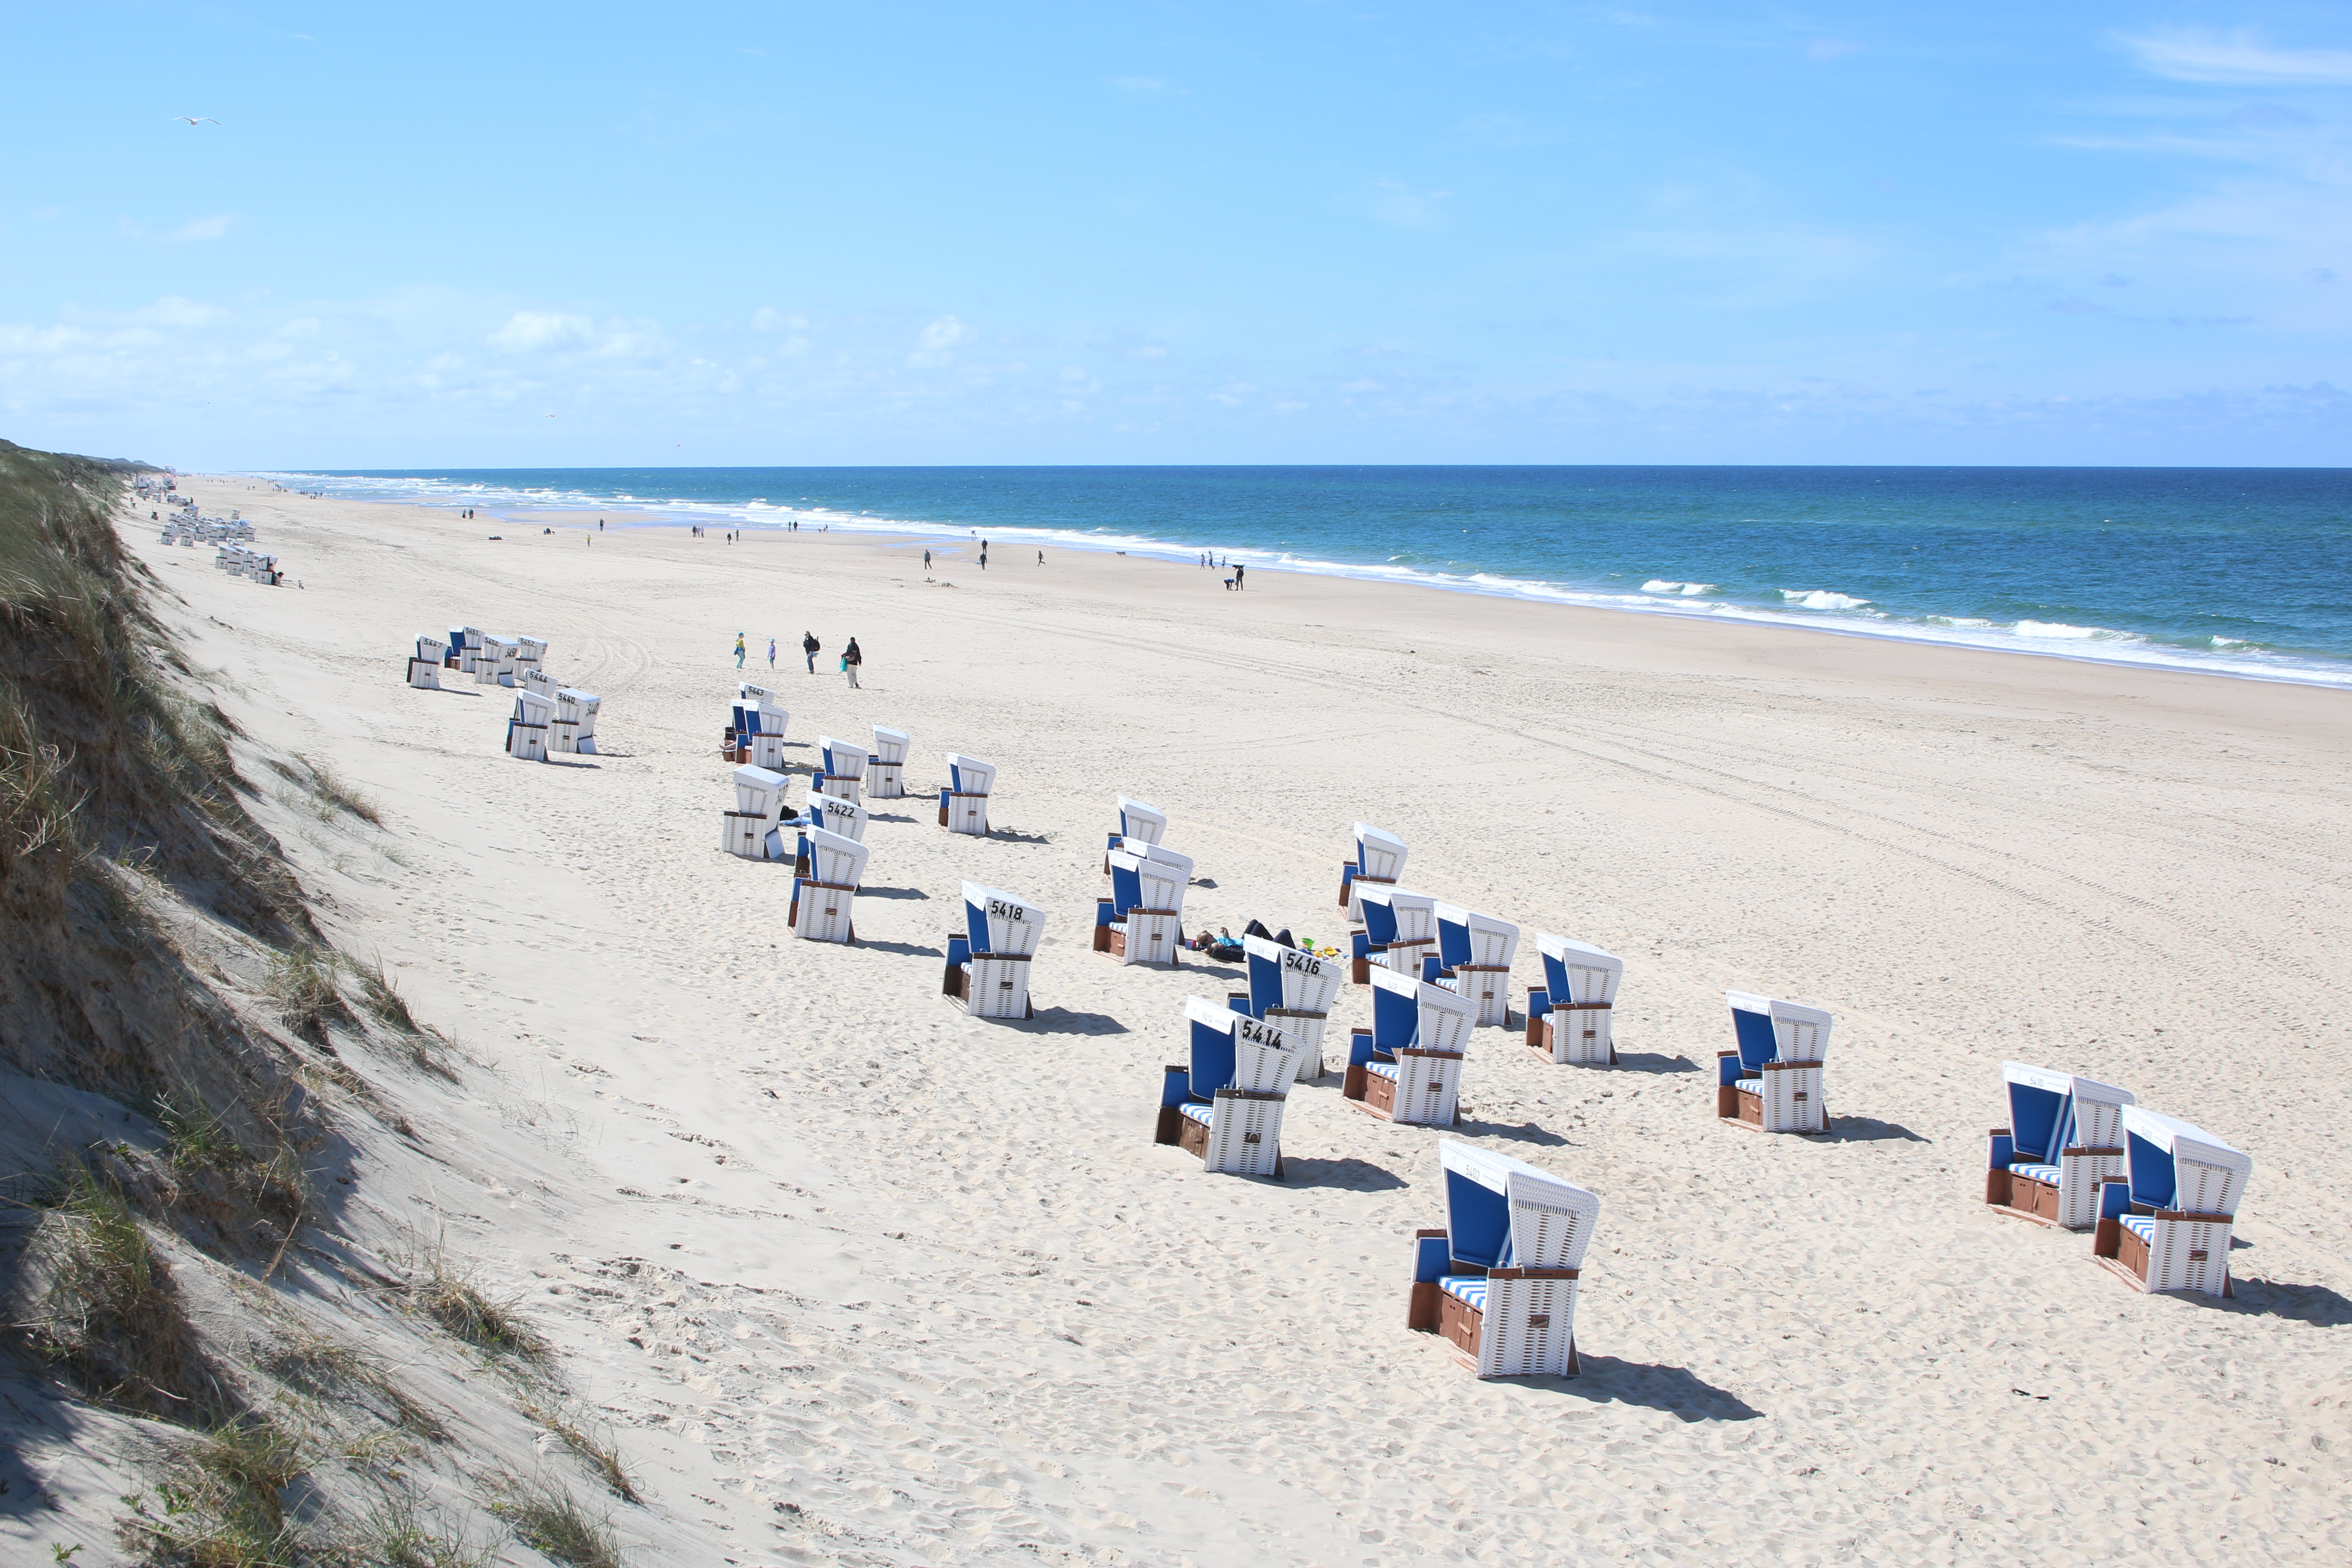
beach, sea, coast, sand, ocean, shore, wave, summer, vacation, material, body of water, habitat, cape